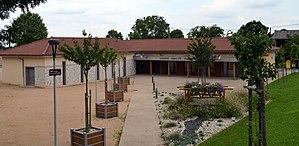
Mairie de Leyment.
Leyment est une commune française située dans le département de l'Ain, en région Auvergne-Rhône-Alpes.